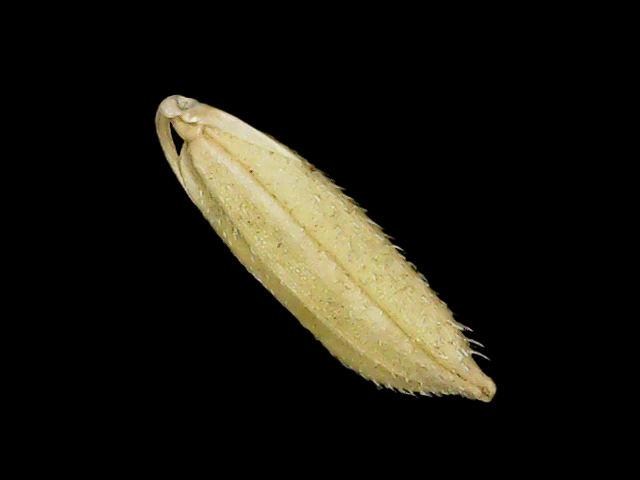
Rice variety: Binadhan11